Dan Patch

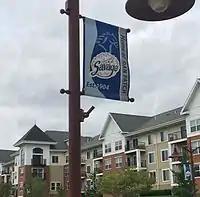
Banners commemorating Dan Patch on lampposts in Savage, Minnesota

Dan Patch is believed to be buried somewhere on the "Taj Mahal" property in an unmarked grave – the tombstone in Oxford is just a memorial. Dan Patch's home town of Oxford continues to honor the horse at its annual "Dan Patch Days" festival, a festival that is scheduled for the weekend following Labor Day each year. Savage, Minnesota, also holds a celebration called "Dan Patch Days" annually in June.